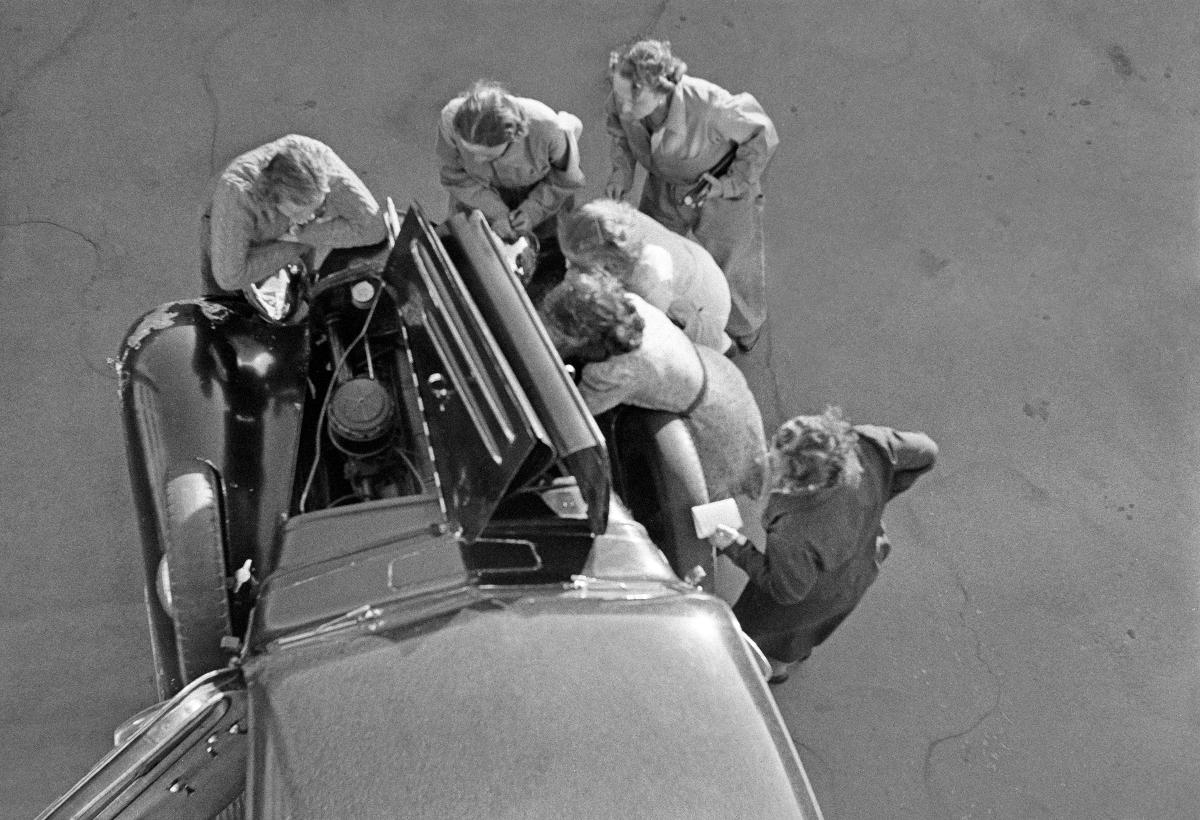
Autoilun teoriaa naisautoilijoille
Teori i bilkörning för kvinnliga bilförare; Driving theory for female drivers
sisällön kuvaus: Ensimmäinen autoilun teoriakurssi naisautoilijoille Helsingissä kesäkuussa 1940. Kaksikymmentäseitsemän nuorta naista osallistui kolmen viikon kurssille jolla opittiin ajamisen lisäksi auton huoltoa ja korjaamista. content description: The first driving theory course for female drivers in Helsinki June 1940. Twenty seven young women participated in a three week long course in driving, car maintenance and car repair. innehållsbeskrivning: Första teorikursen i bilkörning för kvinnliga bilförare i Helsingfors juni 1940. Tjugosju unga kvinnor deltog i en tre veckor lång kurs om bilkörning bilskötsel, och bilreparation.
Kuvaaja: Sundström, Hugo, kuvaaja
Vuosi: 1940
Paikka: Suomi, Uusimaa, Helsinki
Aiheet: HBL; naiset; autoilu; autot; women; motoring; cars; traffic; driving; female drivers; drivers; courses; kvinnor; bilism; bilar; trafik; bilister; kurser; bilförare